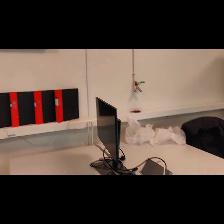
Label: NonHuman